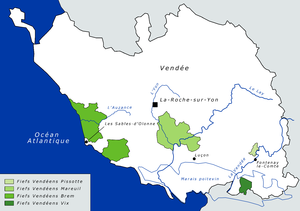
Le fiefs-vendéens est un vin d'appellation d'origine contrôlée, depuis le 10 février 2011. Elle n'était, depuis le 24 octobre 1984, qu'une AO.VDQS.